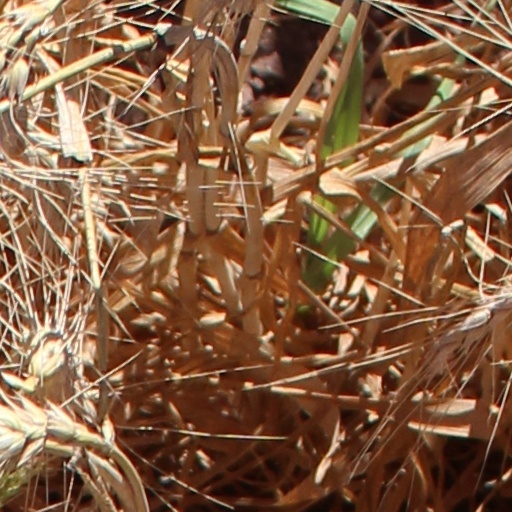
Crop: wheat